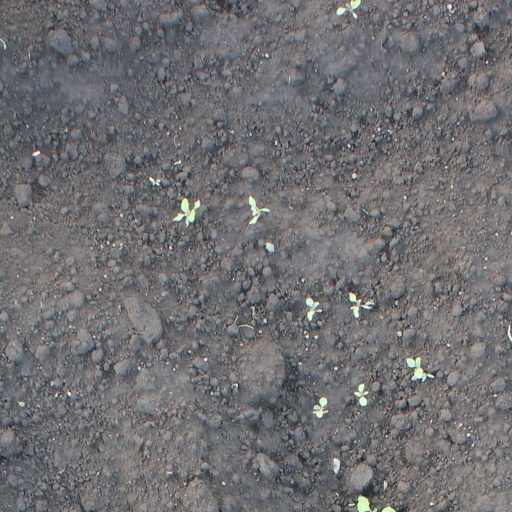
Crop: soybean